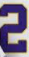
Number: 2